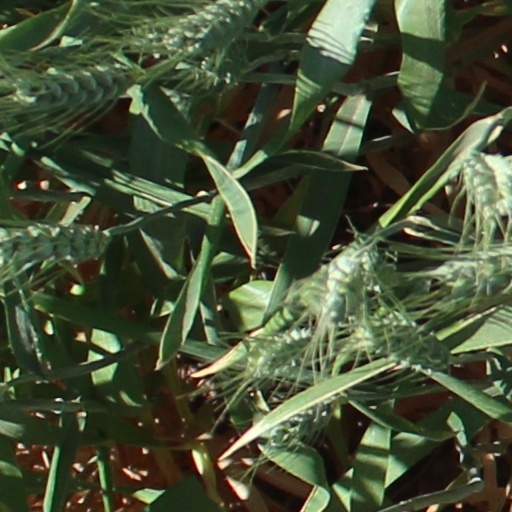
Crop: wheat